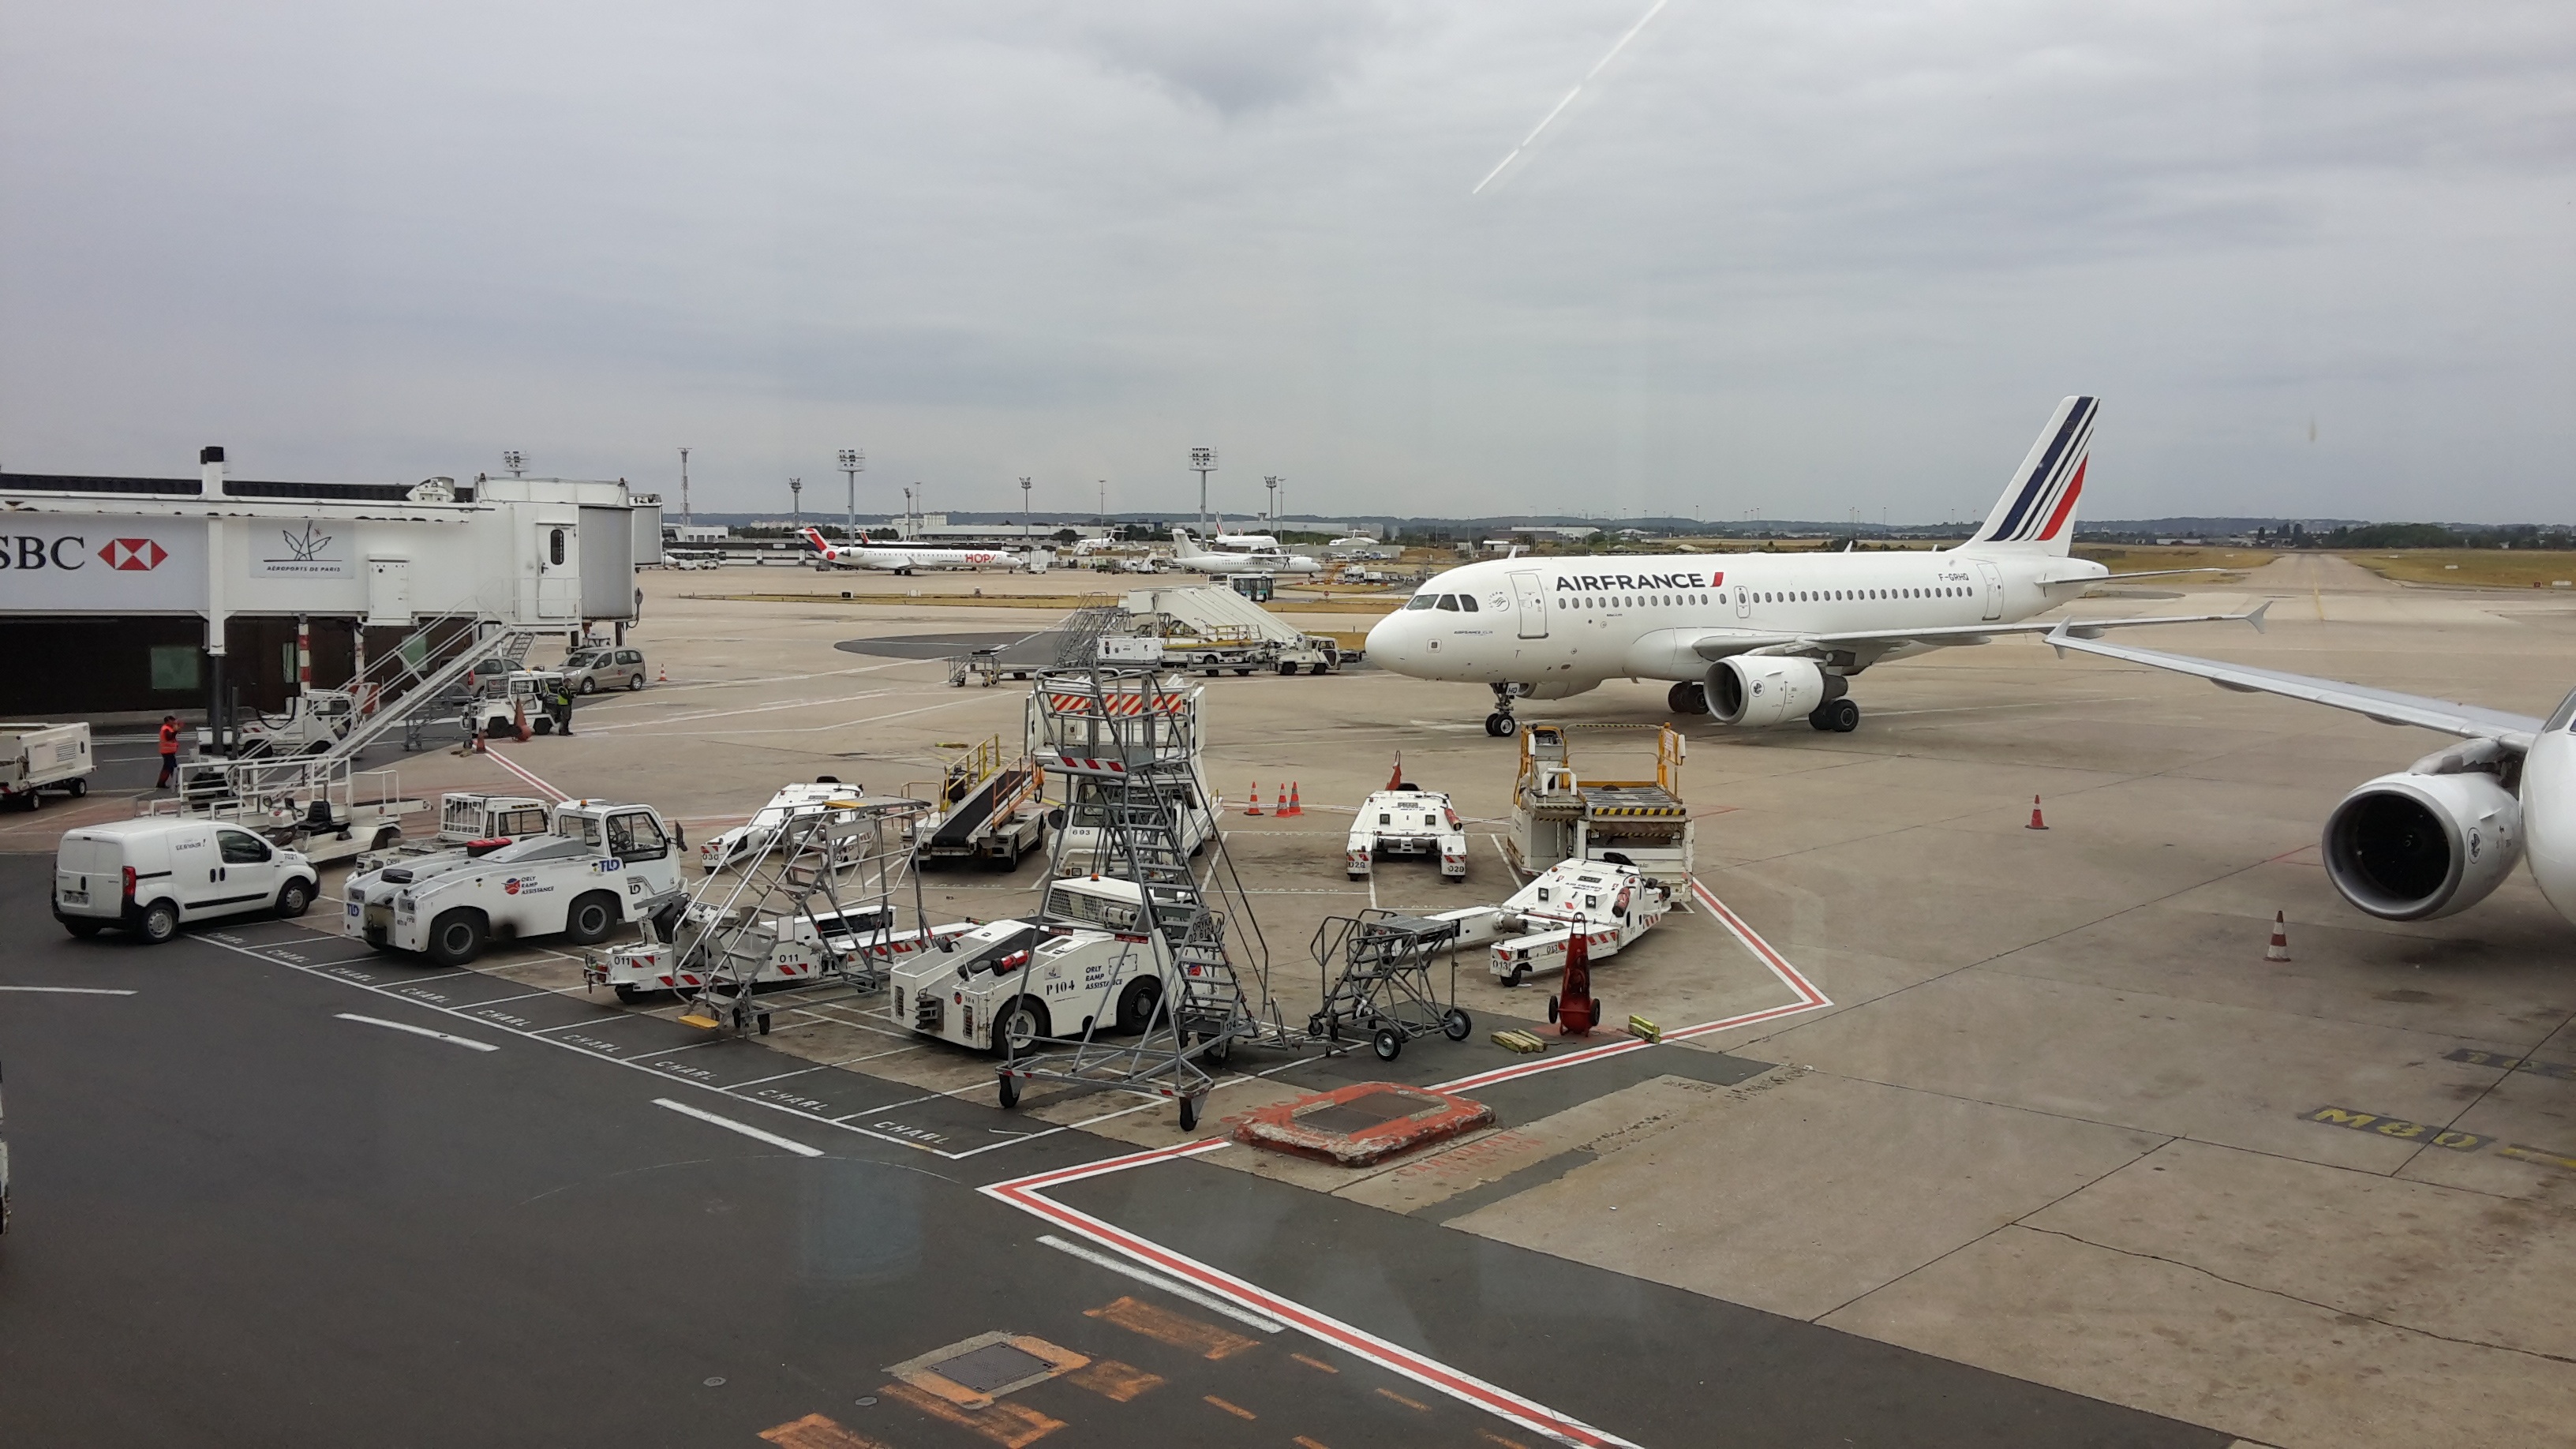
building, airport, airplane, aircraft, meeting, transport, vehicle, airline, aviation, flight, infrastructure, airliner, airshow, air force, geographical feature, atmosphere of earth, airport apron, flying club